General Affairs State Council

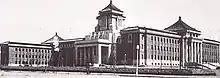
Manchukuo General Affairs State Council building

The was the official executive administrative branch of the government of the Japanese-controlled Empire of Great Manchuria from 1934–1945.